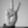
ASL letter: V